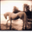
Label: horse